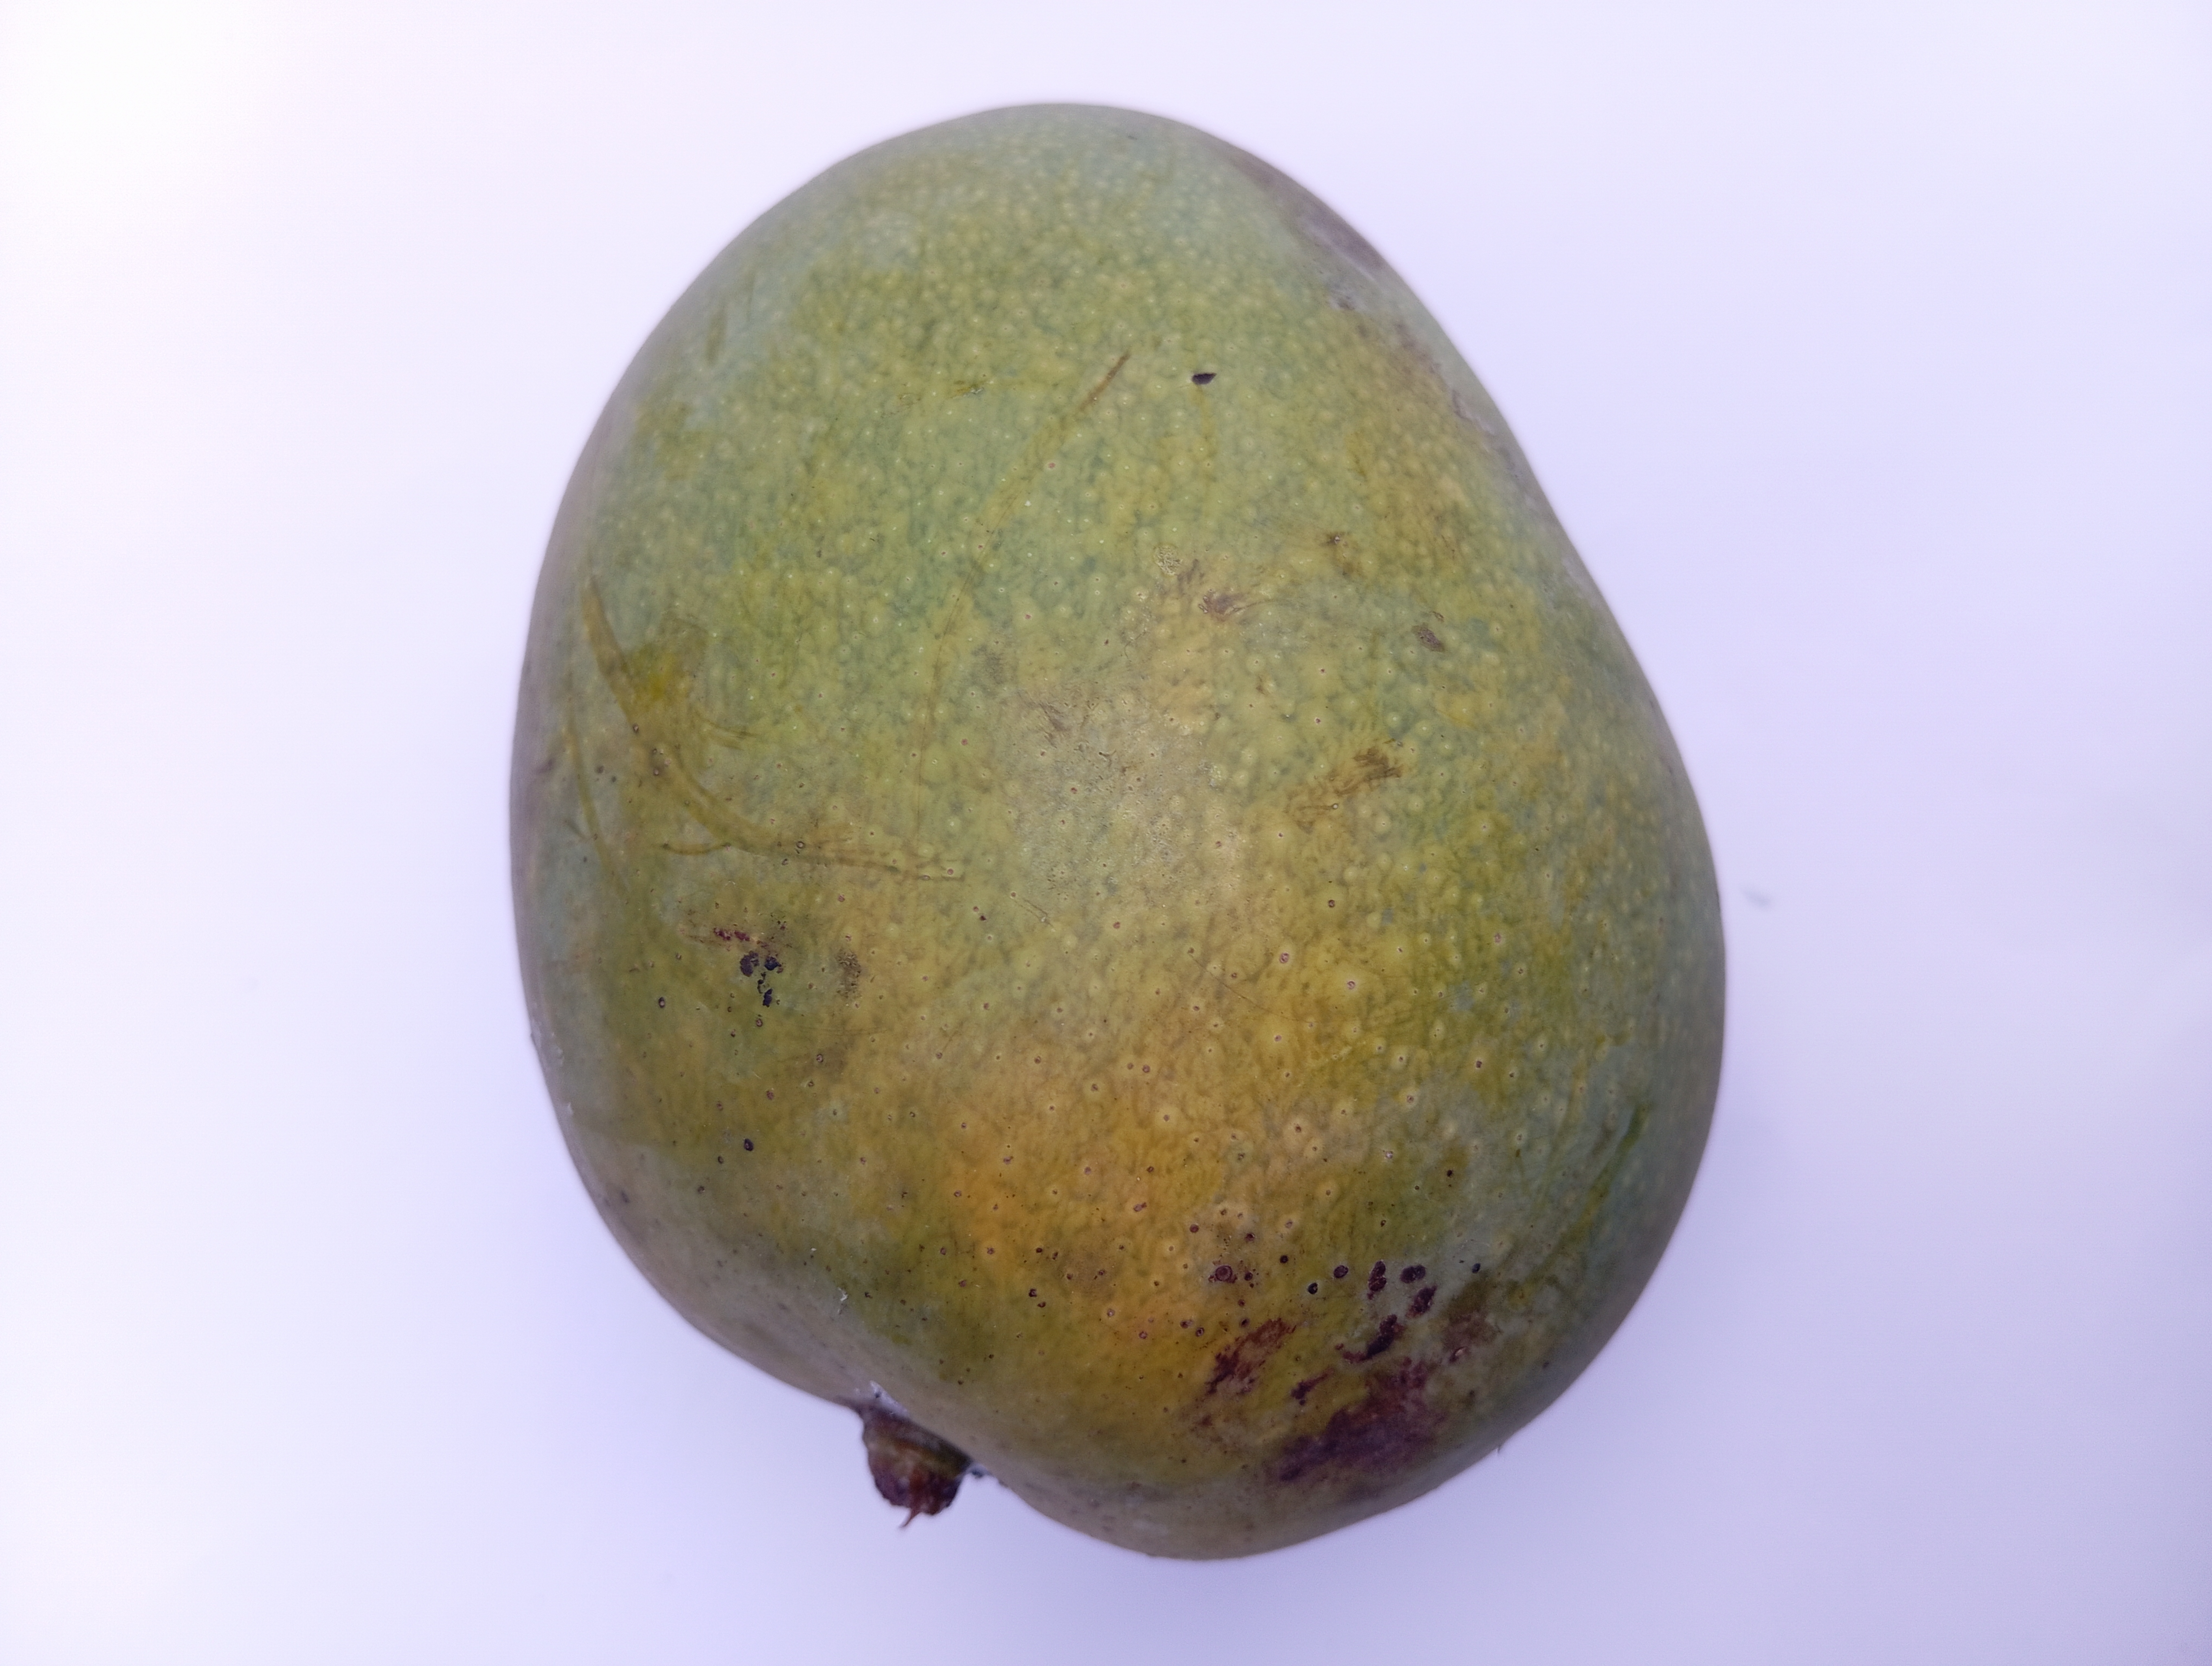
Mango variety: Himsagar